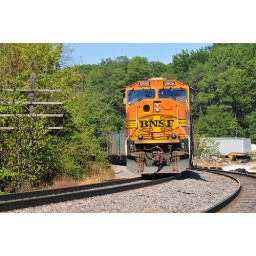
An eastbound coal train holds at Lucas Street in Burlington waiting for traffic ahead to clear up ahead.